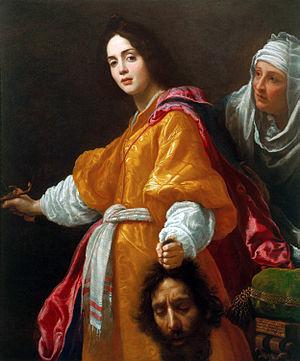
Cristofano Allori ou Christophe Allori, né le 17 octobre 1577 à Florence et mort le 1ᵉʳ avril 1621 dans cette même ville, est un peintre italien.
Judith décapitant Holopherne est un thème artistique tiré du Livre de Judith, particulièrement représenté dans la peinture européenne du XVIIᵉ siècle. Judith entre dans la tente d'Holopherne, un général assyrien sur le point de mener une offensive contre la ville de Béthulie. Il s'enivre au point de perdre connaissance ; Judith le décapite, et emporte sa tête dans un panier.